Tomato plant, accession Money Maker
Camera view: horizontal (90 deg, fisheye); turntable rotation: 210 degrees
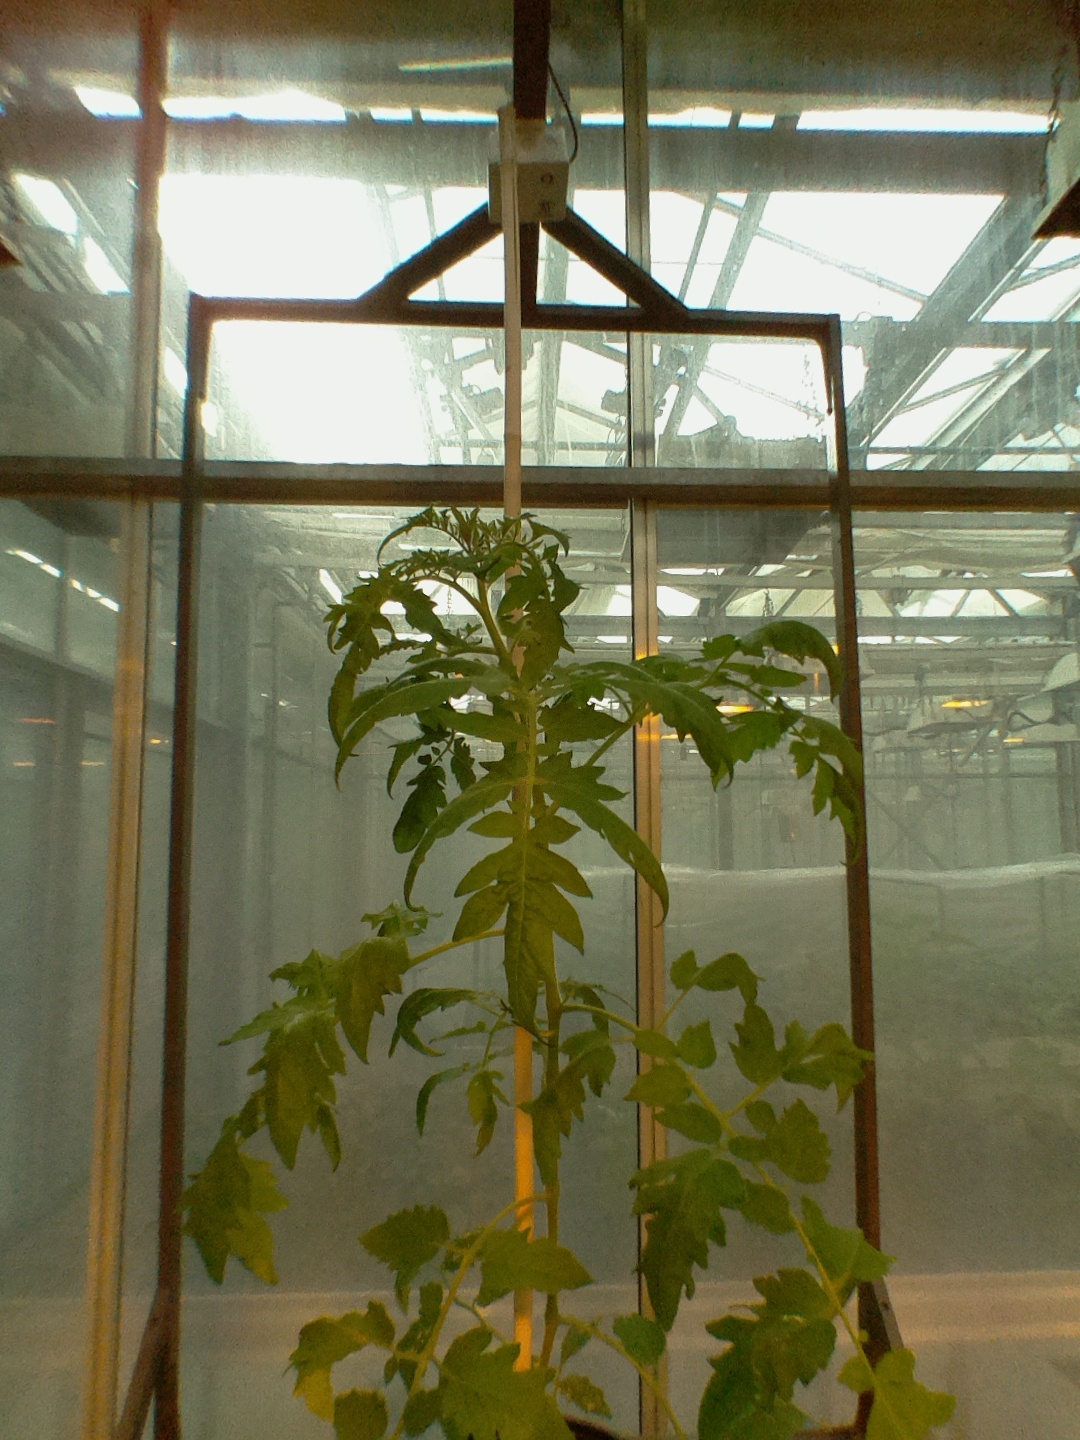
BBCH growth stage 55: 5 inflorescences visible